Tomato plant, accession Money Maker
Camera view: bottom (45 deg); turntable rotation: 0 degrees
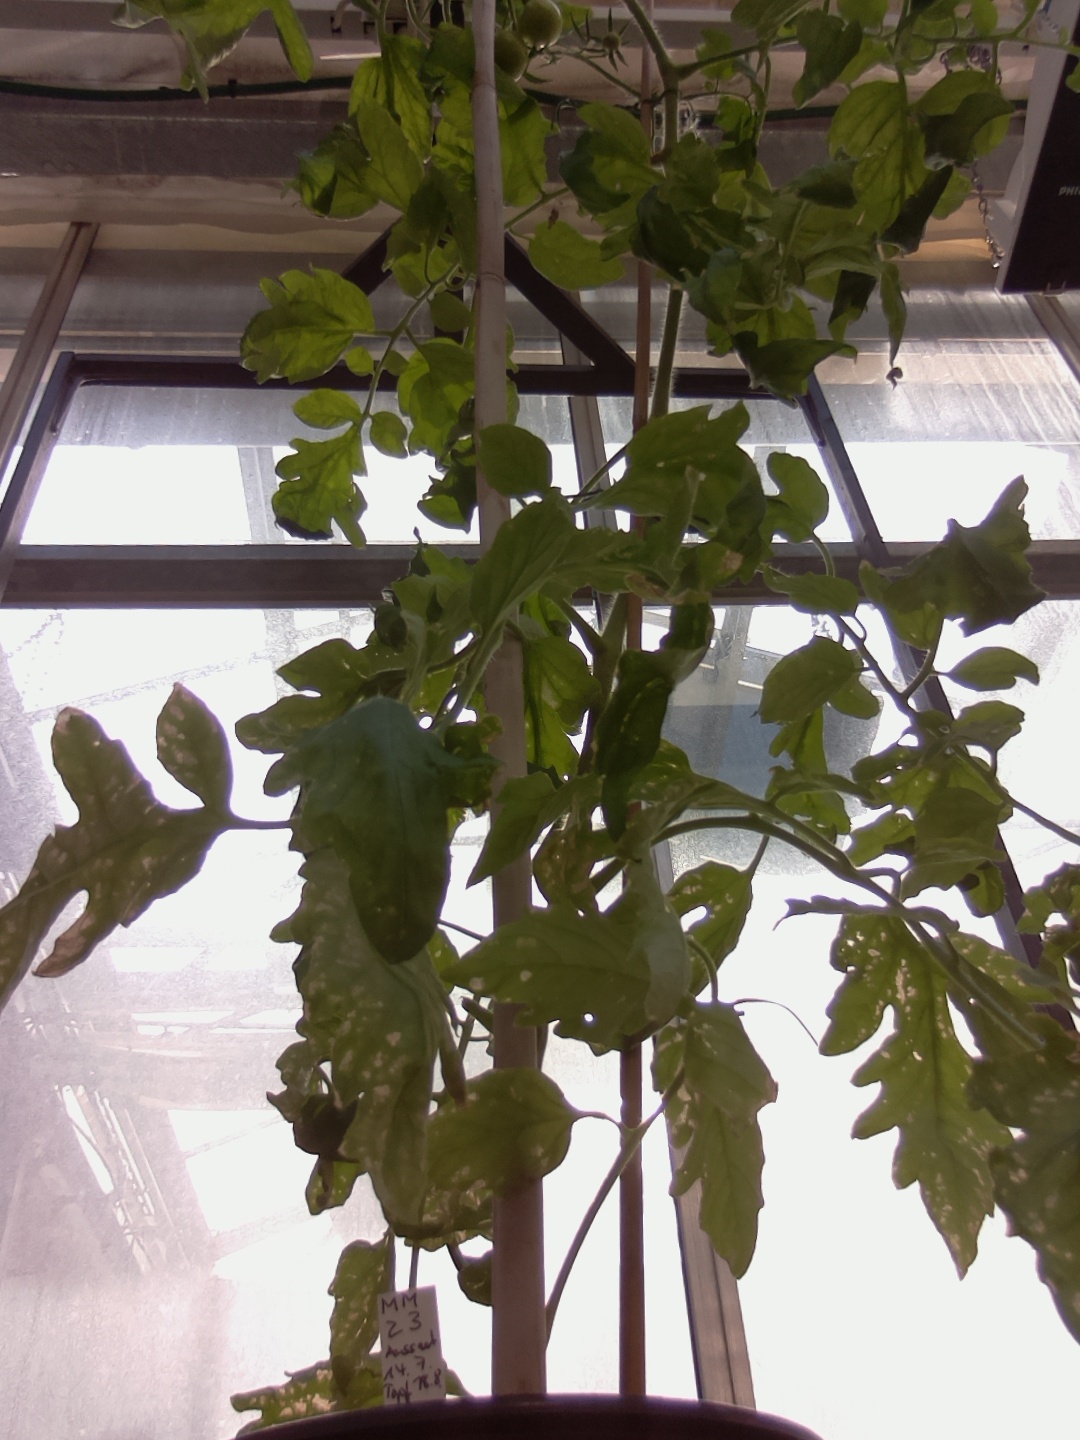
BBCH growth stage 73: 30%-40% of final fruit size